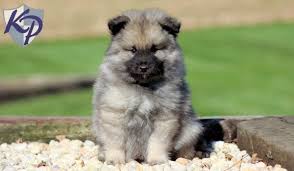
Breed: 223-n000092-keeshond